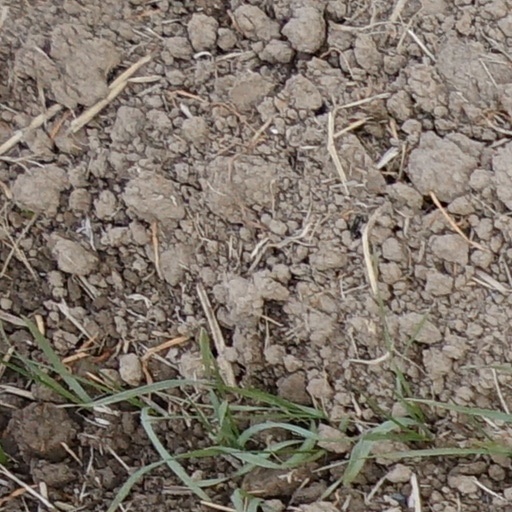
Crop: wheat